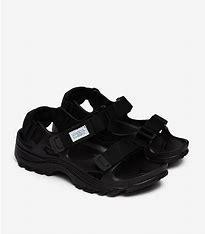
Brand: Suicoke
Model: 100